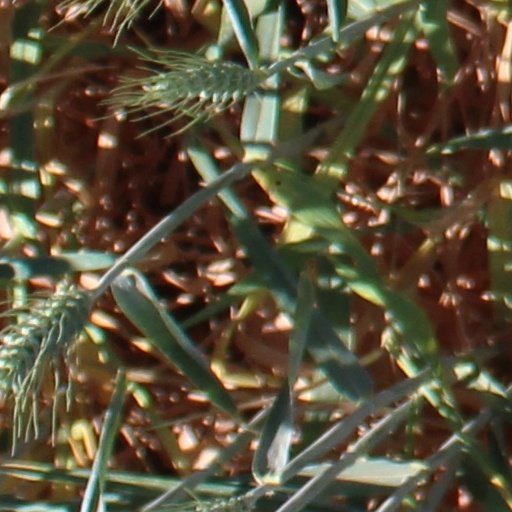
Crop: wheat